Econet

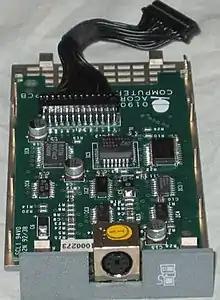
Acorn A4 - ALA66 Econet module

Econet used a connectionless transmission model, similar to UDP, with no checksumming or error correction at this layer. Each packet had a four byte header consisting of: